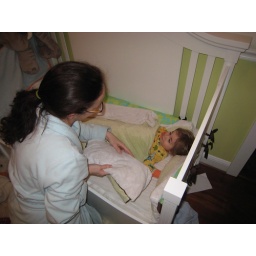
Getting tucked into our big boy bed for the first time by Mummy